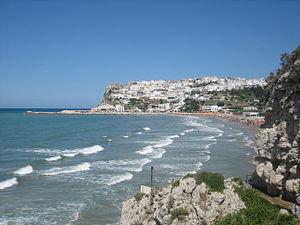
Giacomo Micaglia était un humaniste italien, linguiste et lexicographe de la langue croate, originaire du Peschici, dans la région italienne des Pouilles.